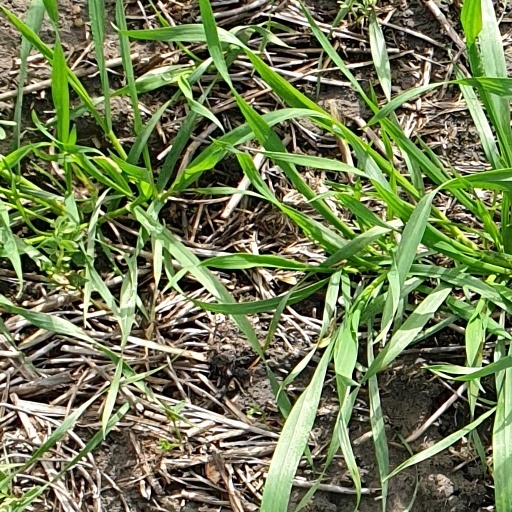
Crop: wheat